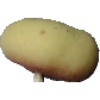
Label: Peach Flat 1